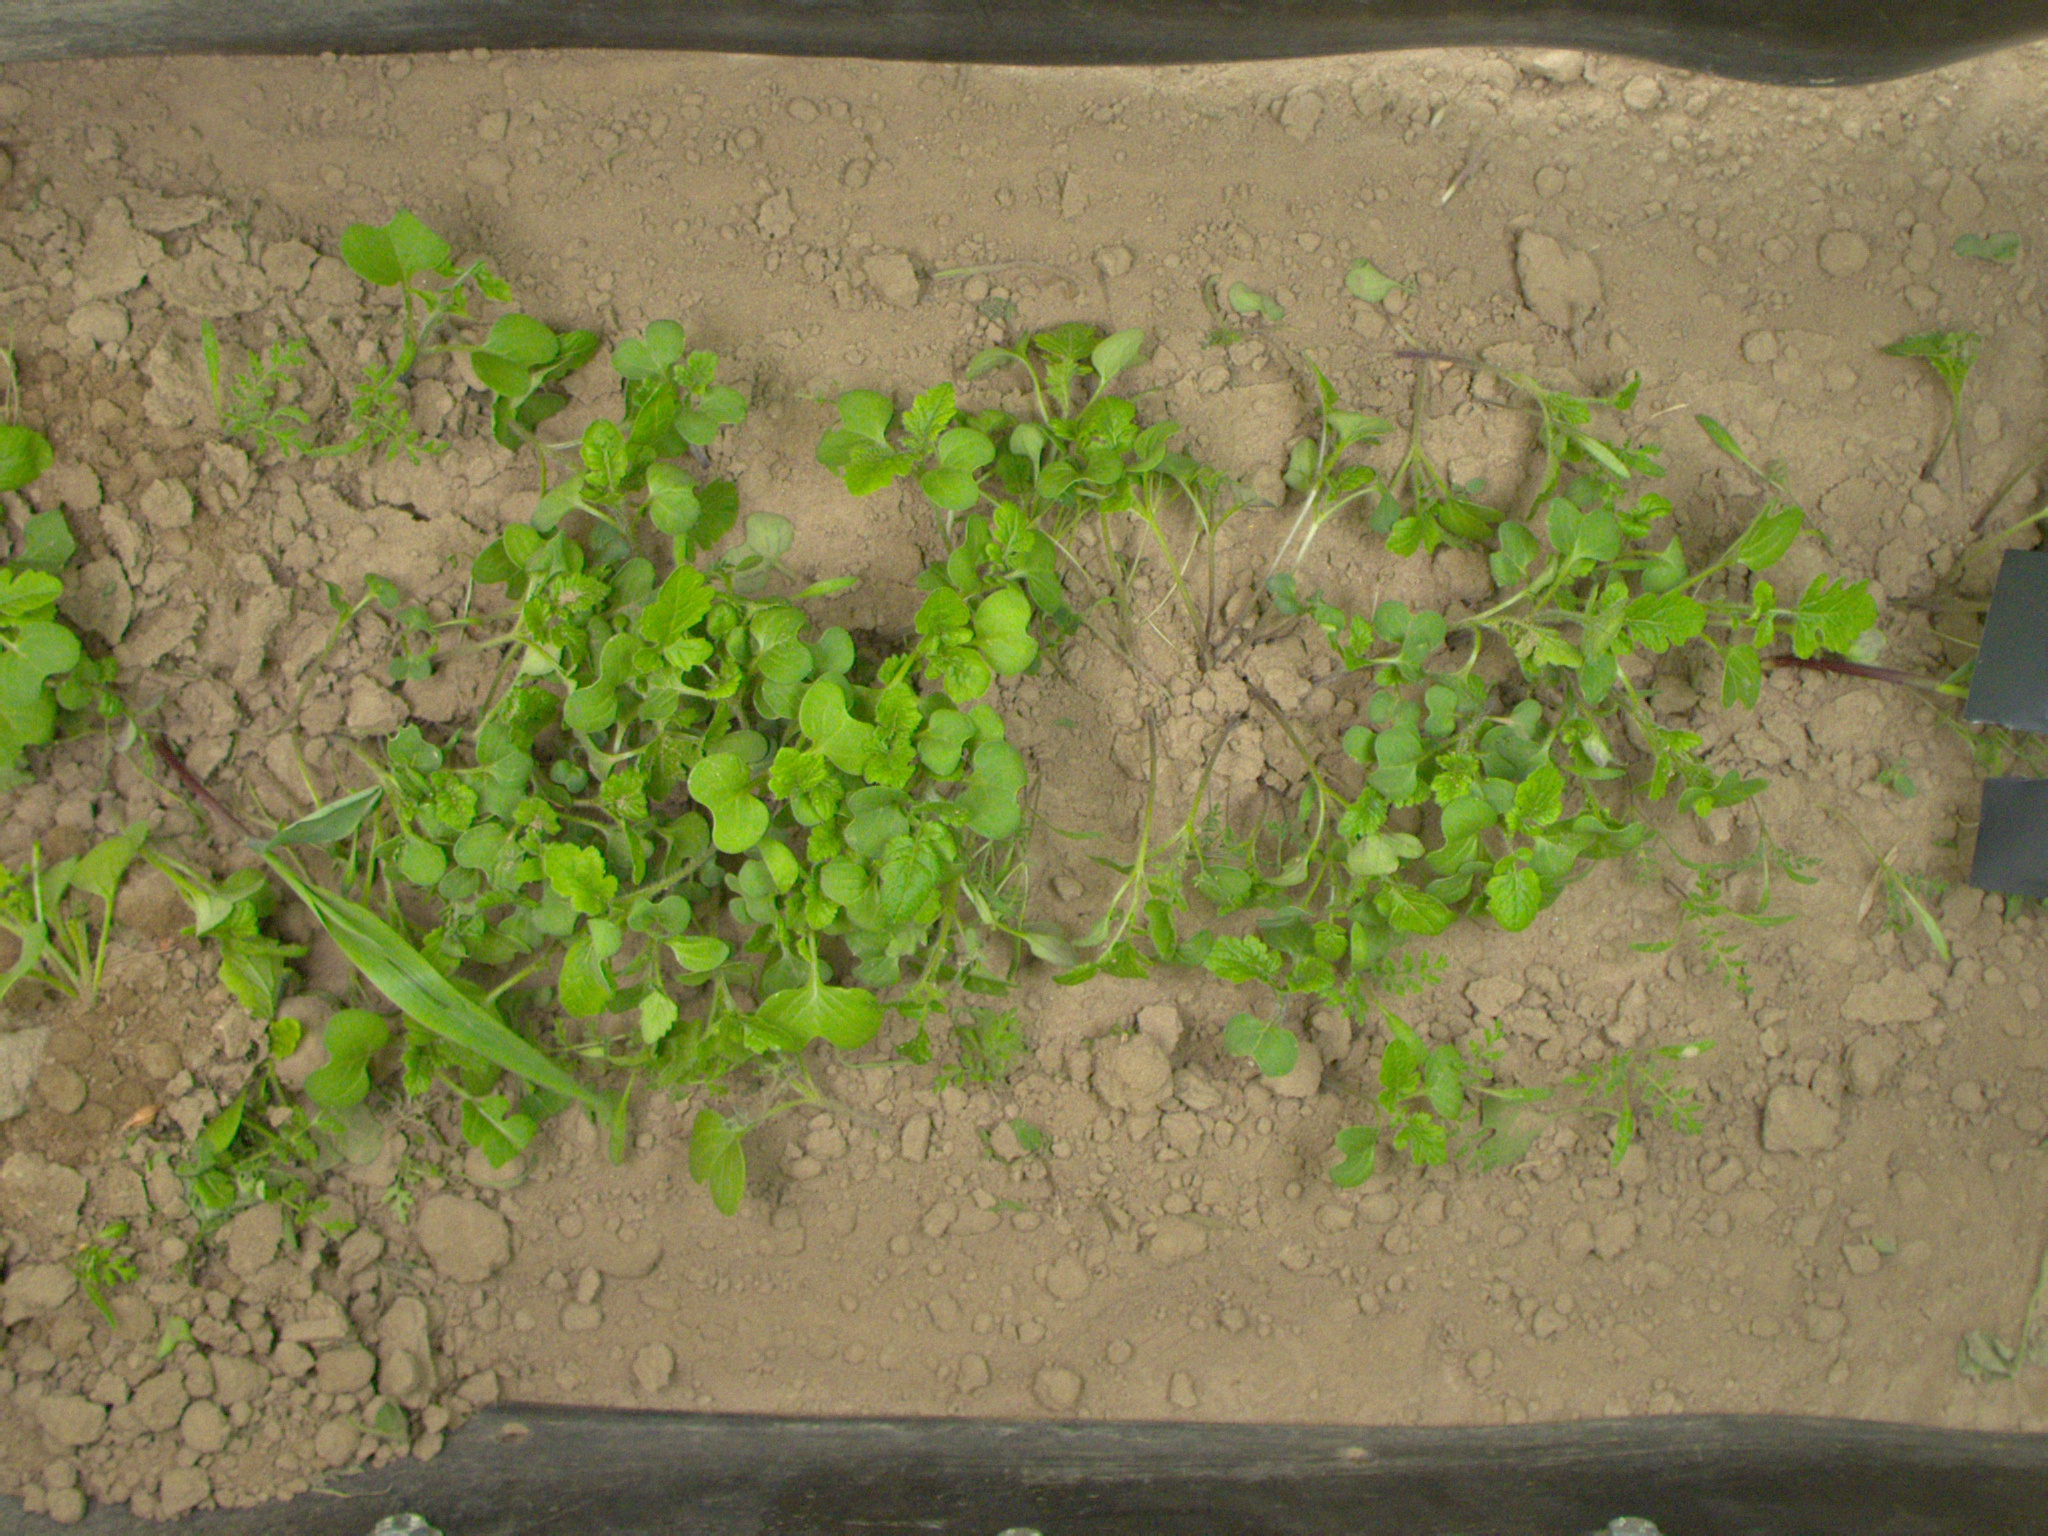
Crop: maize
Objects: maize, stem_maize, stem_maize